Byzantine Empire

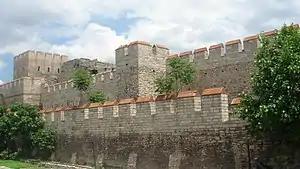
The Theodosian Walls of Constantinople, very important during the 717–718 siege

Under Khosrow II, the Sassanids occupied the Levant and Egypt and advanced into Asia Minor, and the Avars and Slavs raided in the Balkans. The Empire's control of Italy also weakened. After successfully repelling a siege of Constantinople in 626, Heraclius won a decisive victory at the Battle of Nineveh (627), eventually defeating the Sassanids later that year. The triumph would prove short-lived. The Arab conquests soon saw the conquest of the Levant, Egypt, and the Sassanid Empire by the newly formed Arabic Rashidun Caliphate. By Heraclius' death in 641, the empire had been severely reduced economically and territorially—the loss of the wealthy eastern provinces had deprived the empire of as much as three-quarters of its revenue.